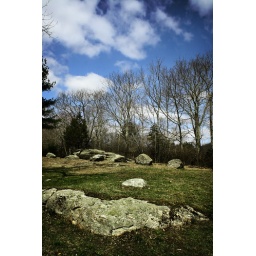
We've got green on the ground but not in the trees. Oh, yes. And a dandelion! (see note)